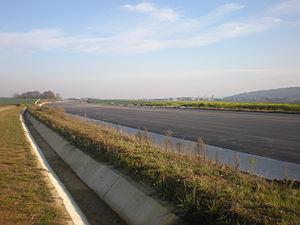
la déviation en construction de la route nationale 31
La route nationale 31, ou RN 31, est une route nationale française reliant Rouen à la commune de Reims. Elle fait partie du grand contournement de Paris et de la route européenne 46.
Nointel est une commune française située dans le département de l'Oise en région Hauts-de-France. Ses habitants sont appelés les Nointellois et les Nointelloises.